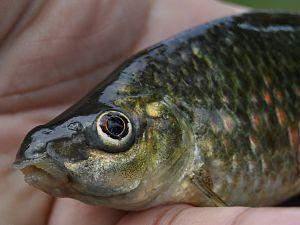
Osteochilus est un genre de poissons téléostéens de la famille des Cyprinidae et de l'ordre des Cypriniformes. Osteochilus se rencontre principalement en Asie du Sud, quelques-uns s’étendant dans les parties adjacentes de la Chine. En outre, deux espèces sont endémiques des Ghâts occidentaux en Inde.